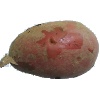
Label: Potato Red 1